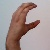
The image shows a hand gesture representing the letter 'C' in Indian Sign Language.